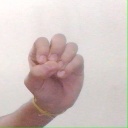
अक्षर: उ